Altamira (film)

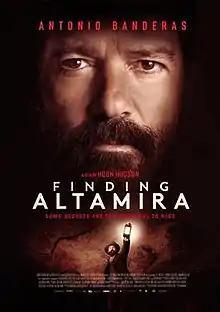
Theatrical release poster

Finding Altamira (released as Altamira in Spain) is a 2016 Spanish biographical drama film starring Antonio Banderas, and directed by Hugh Hudson. It is Hudson's first fiction film since "I Dreamed of Africa" in 2000, and his final film before his death in 2023.